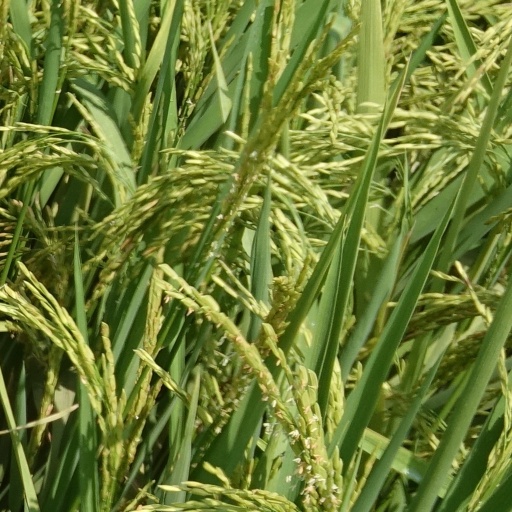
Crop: rice